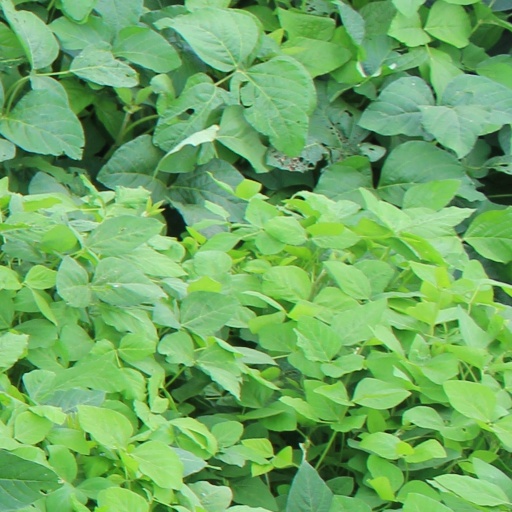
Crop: soybean